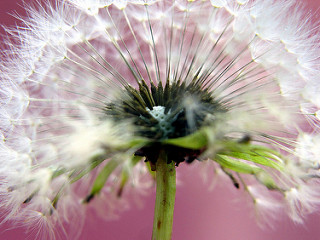
Flower: dandelion